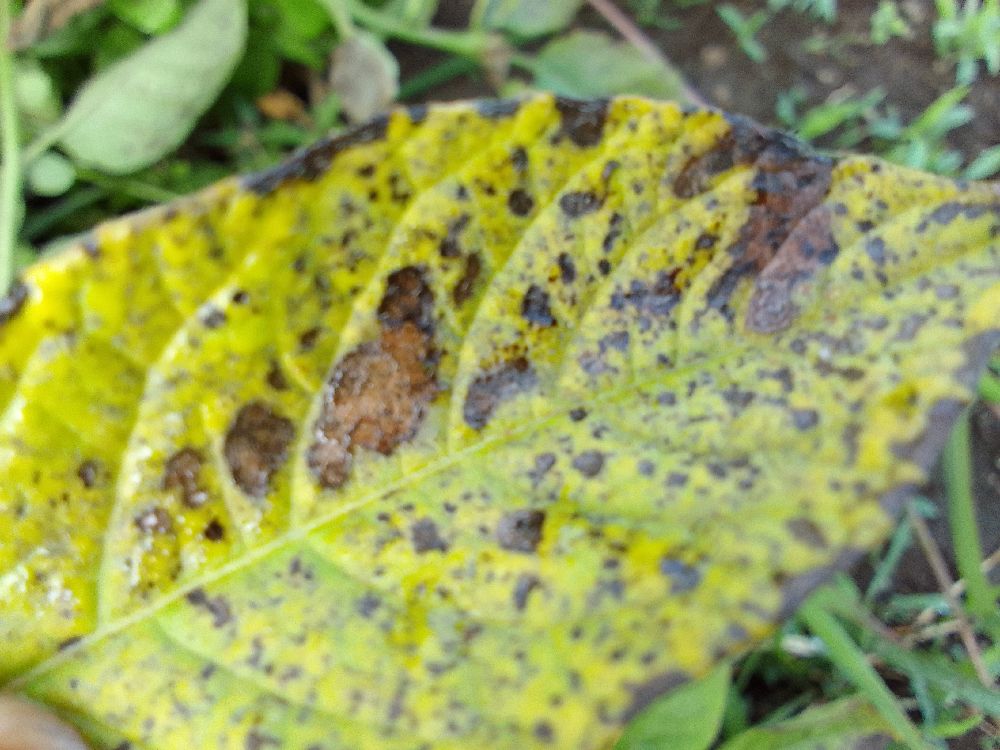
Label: Early blight